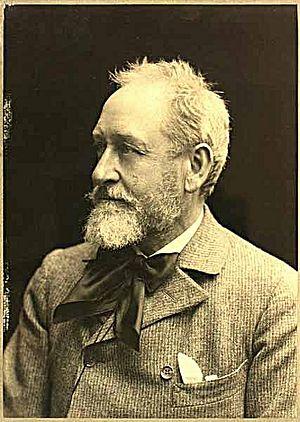
Hans Christian Andersen est un romancier, dramaturge, conteur et poète danois, célèbre pour ses nouvelles et ses « contes de fées ».